Yu-Gi-Oh! Zexal II season 3

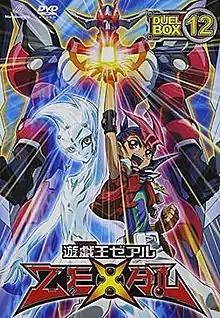

is a sequel series to the "Yu-Gi-Oh!" anime television series "Yu-Gi-Oh! Zexal" and the seventh anime series overall in the "Yu-Gi-Oh!" franchise. It is produced by Nihon Ad Systems and broadcast on TV Tokyo. Like the original, this series is directed by Satoshi Kuwahara and animated by Studio Gallop. The anime aired in Japan on TV Tokyo between October 7, 2012, to March 23, 2014, in a different time slot from that of the original series, while the English-language adaptation by Konami began airing in the United States on The CW's Vortexx programming block from August 17, 2013. Due to Vortexx's re-airing of Zexal II episodes and shut down in September 2014, new episodes moved to Hulu since July 14, 2014, beginning with Episode 114. Since then, most of the episodes have aired on Mondays on Hulu. On December 14, the episodes on Hulu began to be uploaded on Sundays instead of Mondays, with the exception of December 6, which saw Episode 135 being uploaded on a Saturday, because the following Sunday was National Pearl Harbor Remembrance Day. The regular airing pattern was broken again when the series finale (Episode 146) aired on February 21, a Saturday, instead of on a Sunday. Following the end of the first series, Yuma and his friends now find themselves up against the evil forces of Barian World.